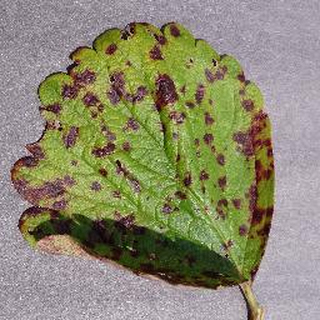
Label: strawberry_leaf_scorch